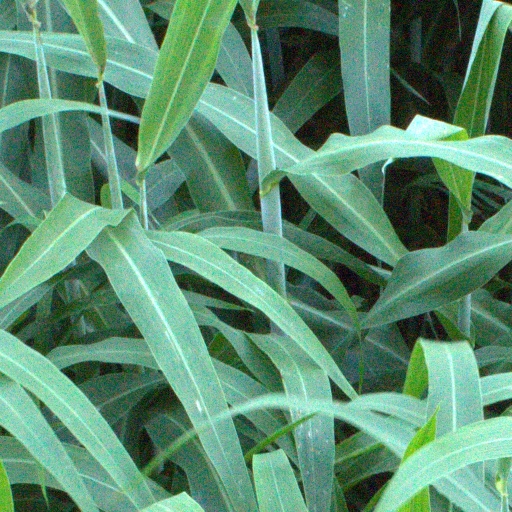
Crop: sorghum